Richard B. Haywood House

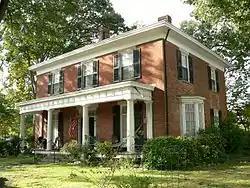

The Richard B. Haywood House, built in 1854, is a historic residence in the Capitol Area Historic District in Raleigh, North Carolina. The house is listed on the National Register of Historic Places, and is the last home in the Capitol Area Historic District. The home is still owned by the Haywood family.